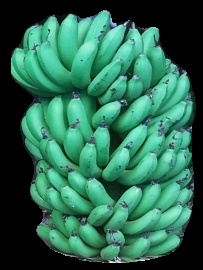
Variety: pachbale
Grade: grade1